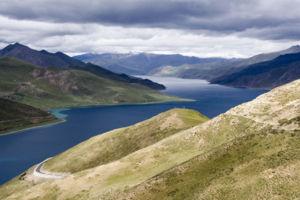
La République populaire de Chine mise sur le tourisme pour développer la Région autonome du Tibet, l'une des subdivisions administratives les plus pauvres de la Chine.